Lacosamide

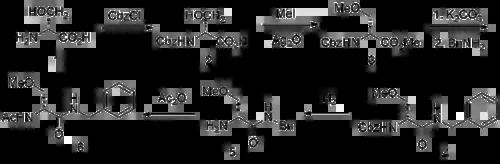
Lacosamide synthesis

Lacosamide was discovered at the University of Houston in 1996. They hypothesized that modified amino acids may be therapeutically useful in the treatment of epilepsy. A few hundred such molecules were synthesized over several years and these were tested phenotypically in an epilepsy disease model performed in rats. N-benzyl-2-acetamido-3-methoxypropionamide was found to be highly efficacious in this model, with the biological activity traced specifically to its R enantiomer.